Long Island (New South Wales)

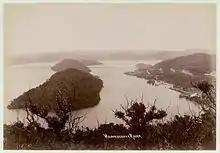
Long Island in the Hawkesbury River, Australia, circa 1900–1910. The first Hawkesbury River Railway Bridge is visible at the top left, and the village of Brooklyn is at the right. "Photo courtesy State Library of NSW"

The area has been inhabited for thousands of years by the Guringai people, who left their mark on the land with hundreds of rock engravings, stone sharpening sites, cave paintings and shellfish middens. The first European to see the area was Governor Arthur Phillip, who explored the lower river by small boat in March 1788. At first the local people were friendly towards him, but when he returned a year later, they would not come into contact with him. By 1790 over half the Guringai had succumbed to the smallpox the British had brought with them.